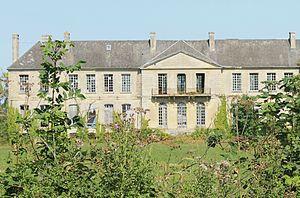
Château de Magny-en-Bessin (Calvados)
Cet article recense les sites retenus pour le loto du patrimoine en 2018.
Cette liste regroupe une partie des monuments historiques du Calvados.
Cette liste regroupe une partie des monuments historiques du Calvados.
Le château de Magny-en-Bessin est un château français situé sur la commune de Magny-en-Bessin, dans le département du Calvados. Il fait l'objet d’une inscription au titre des monuments historiques par arrêté du 31 mai 1946. Abandonné depuis le XXᵉ siècle, il est partiellement détruit par deux incendies successifs en mars 2016. Le château a été sélectionné par Stéphane Bern, à la tête de la Mission d'identification et de sauvegarde du patrimoine en péril, en vue de bénéficier d'une aide financière d'urgence issue du loto du patrimoine dont le tirage aura lieu les 15 et 16 septembre 2018, à l'occasion des journées européennes du patrimoine.